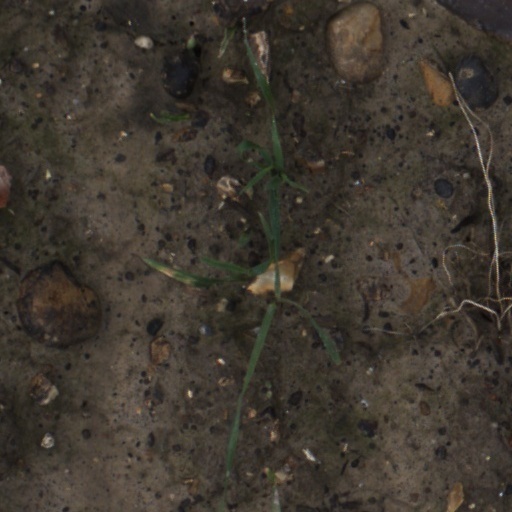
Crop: wheat